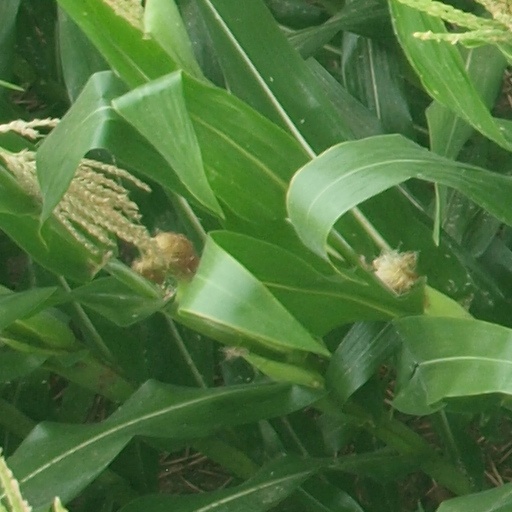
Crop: maize; corn